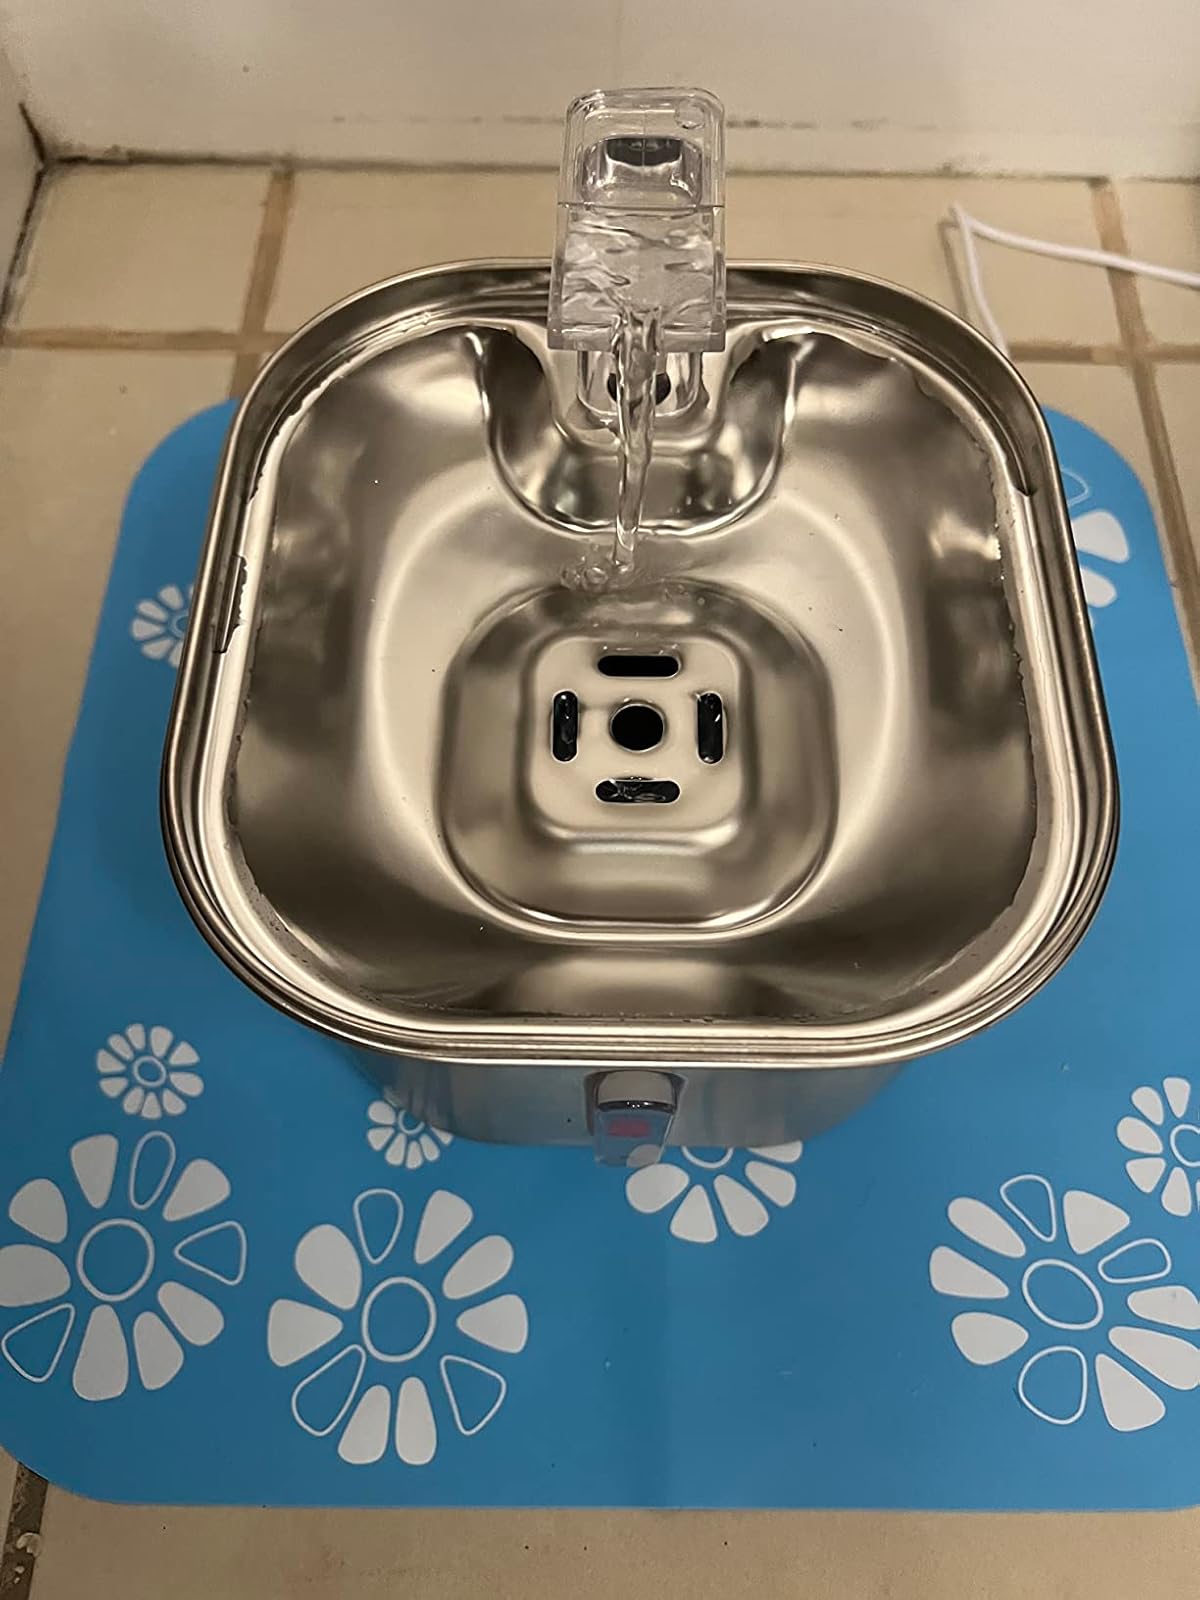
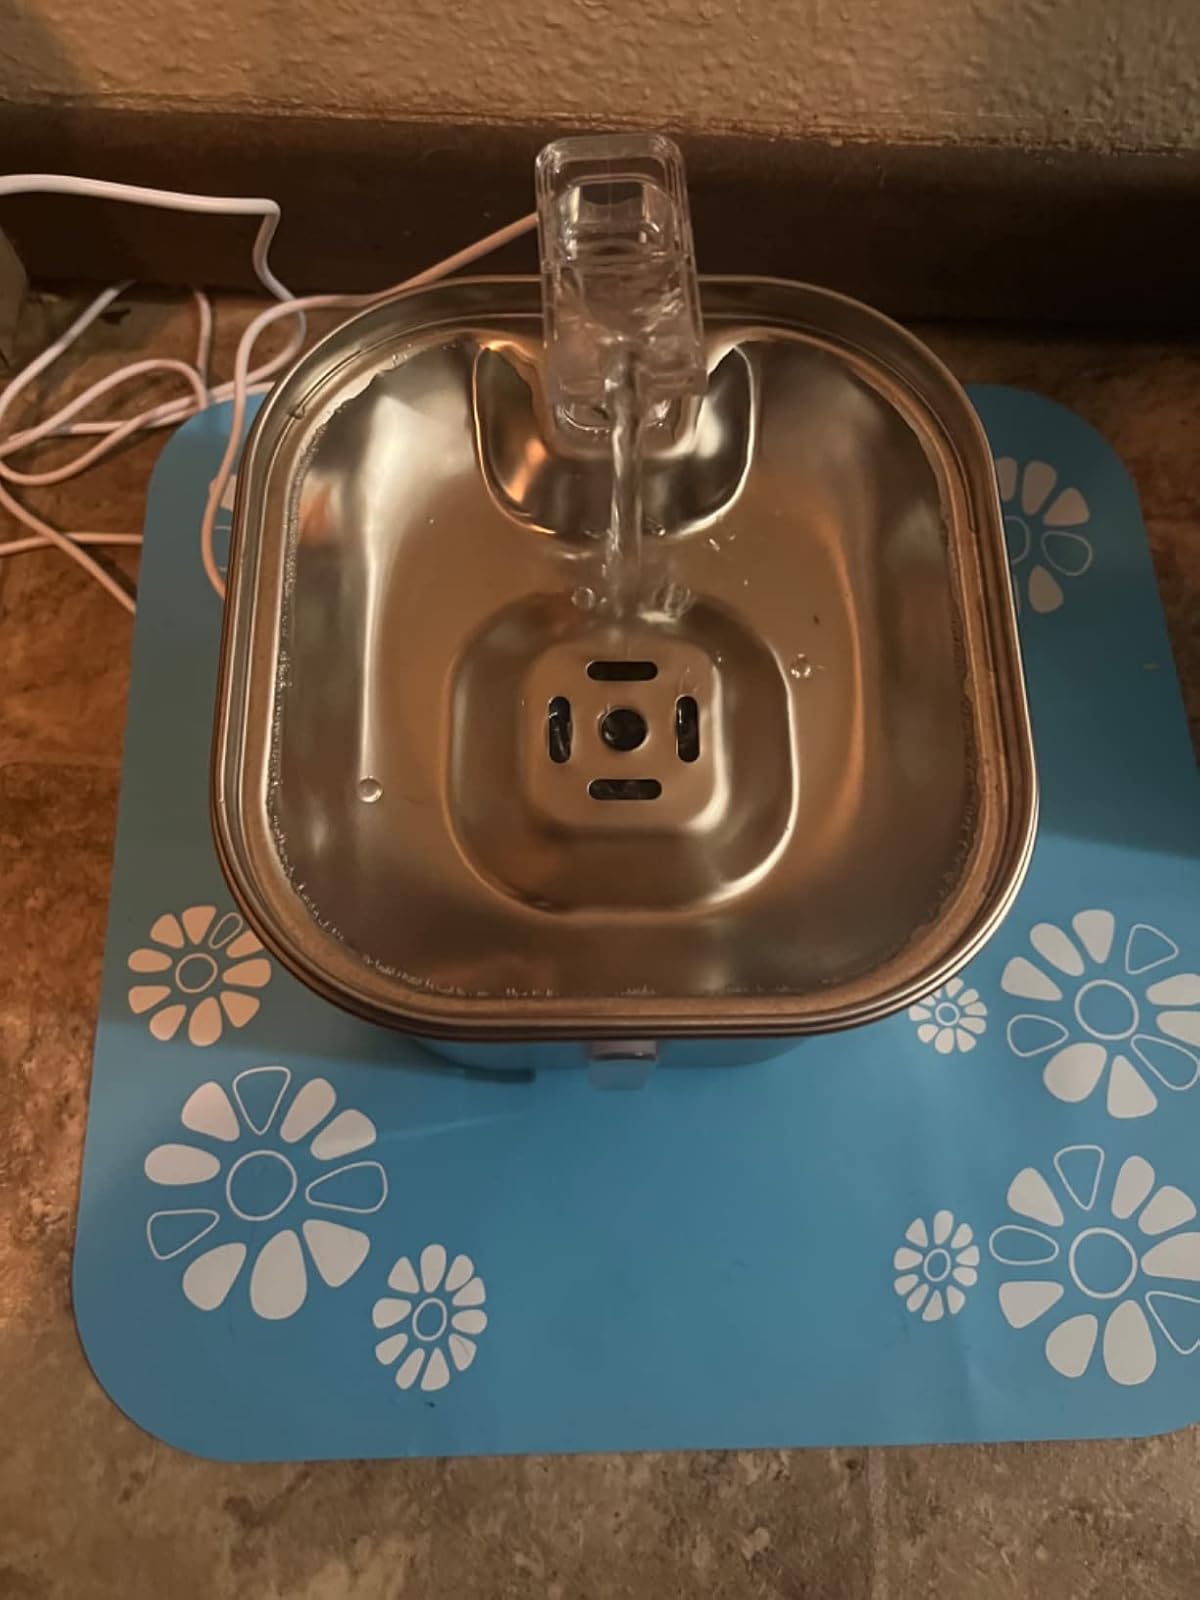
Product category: items_bowl
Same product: yes